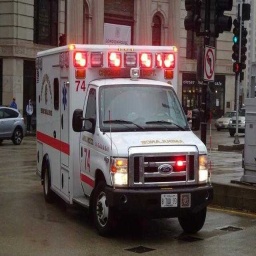
Label: ambulance